Chieu Hoi

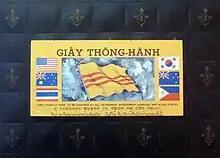
Safe conduct pass

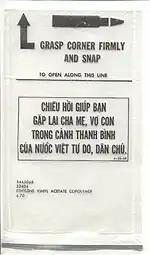
A Chieu Hoi bag

To further this aim, invitations to defect, which also acted as safe conduct passes, were printed on clear plastic waterproof bags used to carry ammunition for the U.S. soldiers' M16 rifle. Each bag held one magazine and was sealed to prevent moisture from the jungle's humid climate from damaging the contents. When the magazine was needed during a firefight with the enemy, the bag would be torn open and discarded, in the hope that it would later be discovered by enemy troops who would read the text and consider defection.